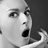
Emotion: surprise